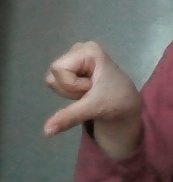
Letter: waw